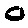
Label: 0